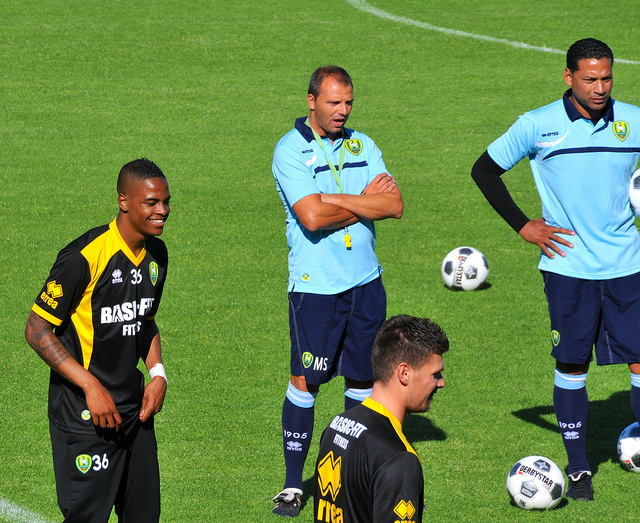
các trọng tài và các cầu thủ bóng đá đang đứng cạnh nhau ở trên sân